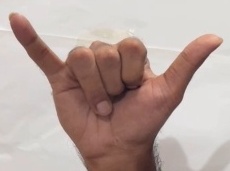
ASL sign: Y